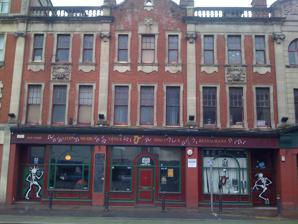
Building: TJ's
Country: United Kingdom
Year built: 1938
For other uses, see TJ (disambiguation) . TJ's The Legendary TJ's TJ's, on Clarence Place in Newport Address 16–18 Clarence Place, NP19 0AE Location Newport, Wales Coordinates 51°35′27″N 2°59′29″W / 51.590849°N 2.991337°W / 51.590849; -2.991337 Owner John Sicolo (founder, 1971) Trilby Tucker 1985-93 Mehmood and Ozzeer Hassan (2011) Type Music venue and Nightclub Genre(s) Alternative Seating type Primarily standing, some seating Capacity 400 Construction Opened 1971 Expanded 1985 Closed 2010 Website web .archive .org /web /20100218015451 /http: //www .tjsnewport .com /tjs /siteroot / TJ's was a music venue and nightclub located on Clarence Place in Newport , South Wales . It opened in 1985 and shortly became a live music venue. It was an integral part of the so-called toilet circuit and the Newport music scene , particularly catering to fans of rock music . The club was given the moniker "The Legendary TJ's by Radio 1 DJ John Peel . TJ's closed on the death of owner John Sicolo, but his grandson Ashley opened a venue named El Sieco's on nearby Market Street, which paid tribute to the sounds and interior features from the original venue. El Sieco's permanently closed in 2020 due to the COVID-19 pandemic lockdown. Early form See also: Music of Newport John Sicolo started the venue with his then wife Vivienne in 1971 as a restaurant named "Cedar's Rest" before becoming a burger bar named "The Pittsburg Diner". Sicolo bought the premises in 1973 and extended into an adjoining property to form the nightclub "El Sieco's", during which time a variety of musical artists, including local folk acts, performed at the premises. Etymology This section's factual accuracy is disputed . Relevant discussion may be found on the talk page . Please help to ensure that disputed statements are reliably sourced . ( August 2019 ) ( Learn how and when to remove this message ) Some sources have suggested the venue was named using the initials of founder John Sicolo's two most important people, his sister Jeanette Sicolo, and partner Trilby Tucker, forming Trilby and Jeanette . However others have indicated the name is a combination of Sicolo's and Tucker's, as it was Tucker was apparently the person who established TJ's as a live music venue on the premises in 1985, naming it Trilby and John's . A further proposed connection exists which claims it was his daughter, Janet Sicolo, who worked with Sicolo's partner, Tucker, to save the club from bankruptcy in the 1980s, and as a result the name was changed from Sieco's to TJ's, meaning Trilby and Janet . Trilby reportedly owned TJ's until her death in 1993 however media reports indicate John would then survive her ownership in the 2000s. History Oasis On 3 May 1994, the then up-and-coming Manchester band Oasis performed at TJ's following a small venue tour of the UK. The band were in South Wales frequently that year, recording at Loco Studios near Usk and Rockfield Studios in Monmouth , and had begun performing shortly after the release of their single " Supersonic ". In a setup similar to the present day Clwb Ifor Bach , the band played to the Newport crowd on an un-raised stage, practically level with the crowd. The band performed with local group 60 Ft. Dolls , and among the concert goers were members of the Manic Street Preachers . It was later that week that Liam Gallagher was photographed for their first NME cover in Newport's King's Hotel on High Street. 1990s and 2000s Catatonia filmed their single " Mulder and Scully " at the venue. It is allegedly the place that Kurt Cobain proposed to Courtney Love . Other bands who have played at TJ's early in their careers include The Manic Street Preachers, Green Day , The Offspring , Lostprophets , Iron Maiden , Sabaton (band) , The Stone Roses , Muse , Primal Scream , Descendents , NOFX , Misfits , Mighty Mighty Bosstones , Lagwagon , The Bouncing Souls , The Vandals , The Ataris , and Skunk Anansie . In 2002, Jeff Killed John (forerunner band of Bullet for my Valentine ) released their EP You/Play with Me through radio airplay on BBC Radio 1 's broadcast at Newport 's T.J.'s . Popularity and fate TJ's was voted one of the top 50 'Big Nights Out' in the world by FHM in December 1997. John Sicolo, owner of the club throughout its period of popularity, died on 14 March 2010, aged 66. A tribute concert in his honour, headlined by Goldie Lookin' Chain , was held in the city's John Frost Square on 10 July 2010. On 15 September 2011 TJ's was sold at auction for £242,000. On 2 February 2013, the building was damaged by a fire, suspected to be arson. In 2019 the South Wales Argus reported that the building was to be converted into a hotel, under development plans approved by Newport City Council . The development will restore the Grade II listed buildings facing Clarence Place, which had become dilapidated. El Sieco's See also: El Sieco's El Sieco's , on Market Street, Newport, featured similar sounds and design cues from the original TJ's. The venue was adorned with salvaged memorabilia and features from TJ's premises on Clarence Place. It was run by John Sicolo's grandson, Ashley since 2016 until its closure in 2020. See also Music of Newport Music of Wales Newport city centre Diverse Vinyl Le Pub References